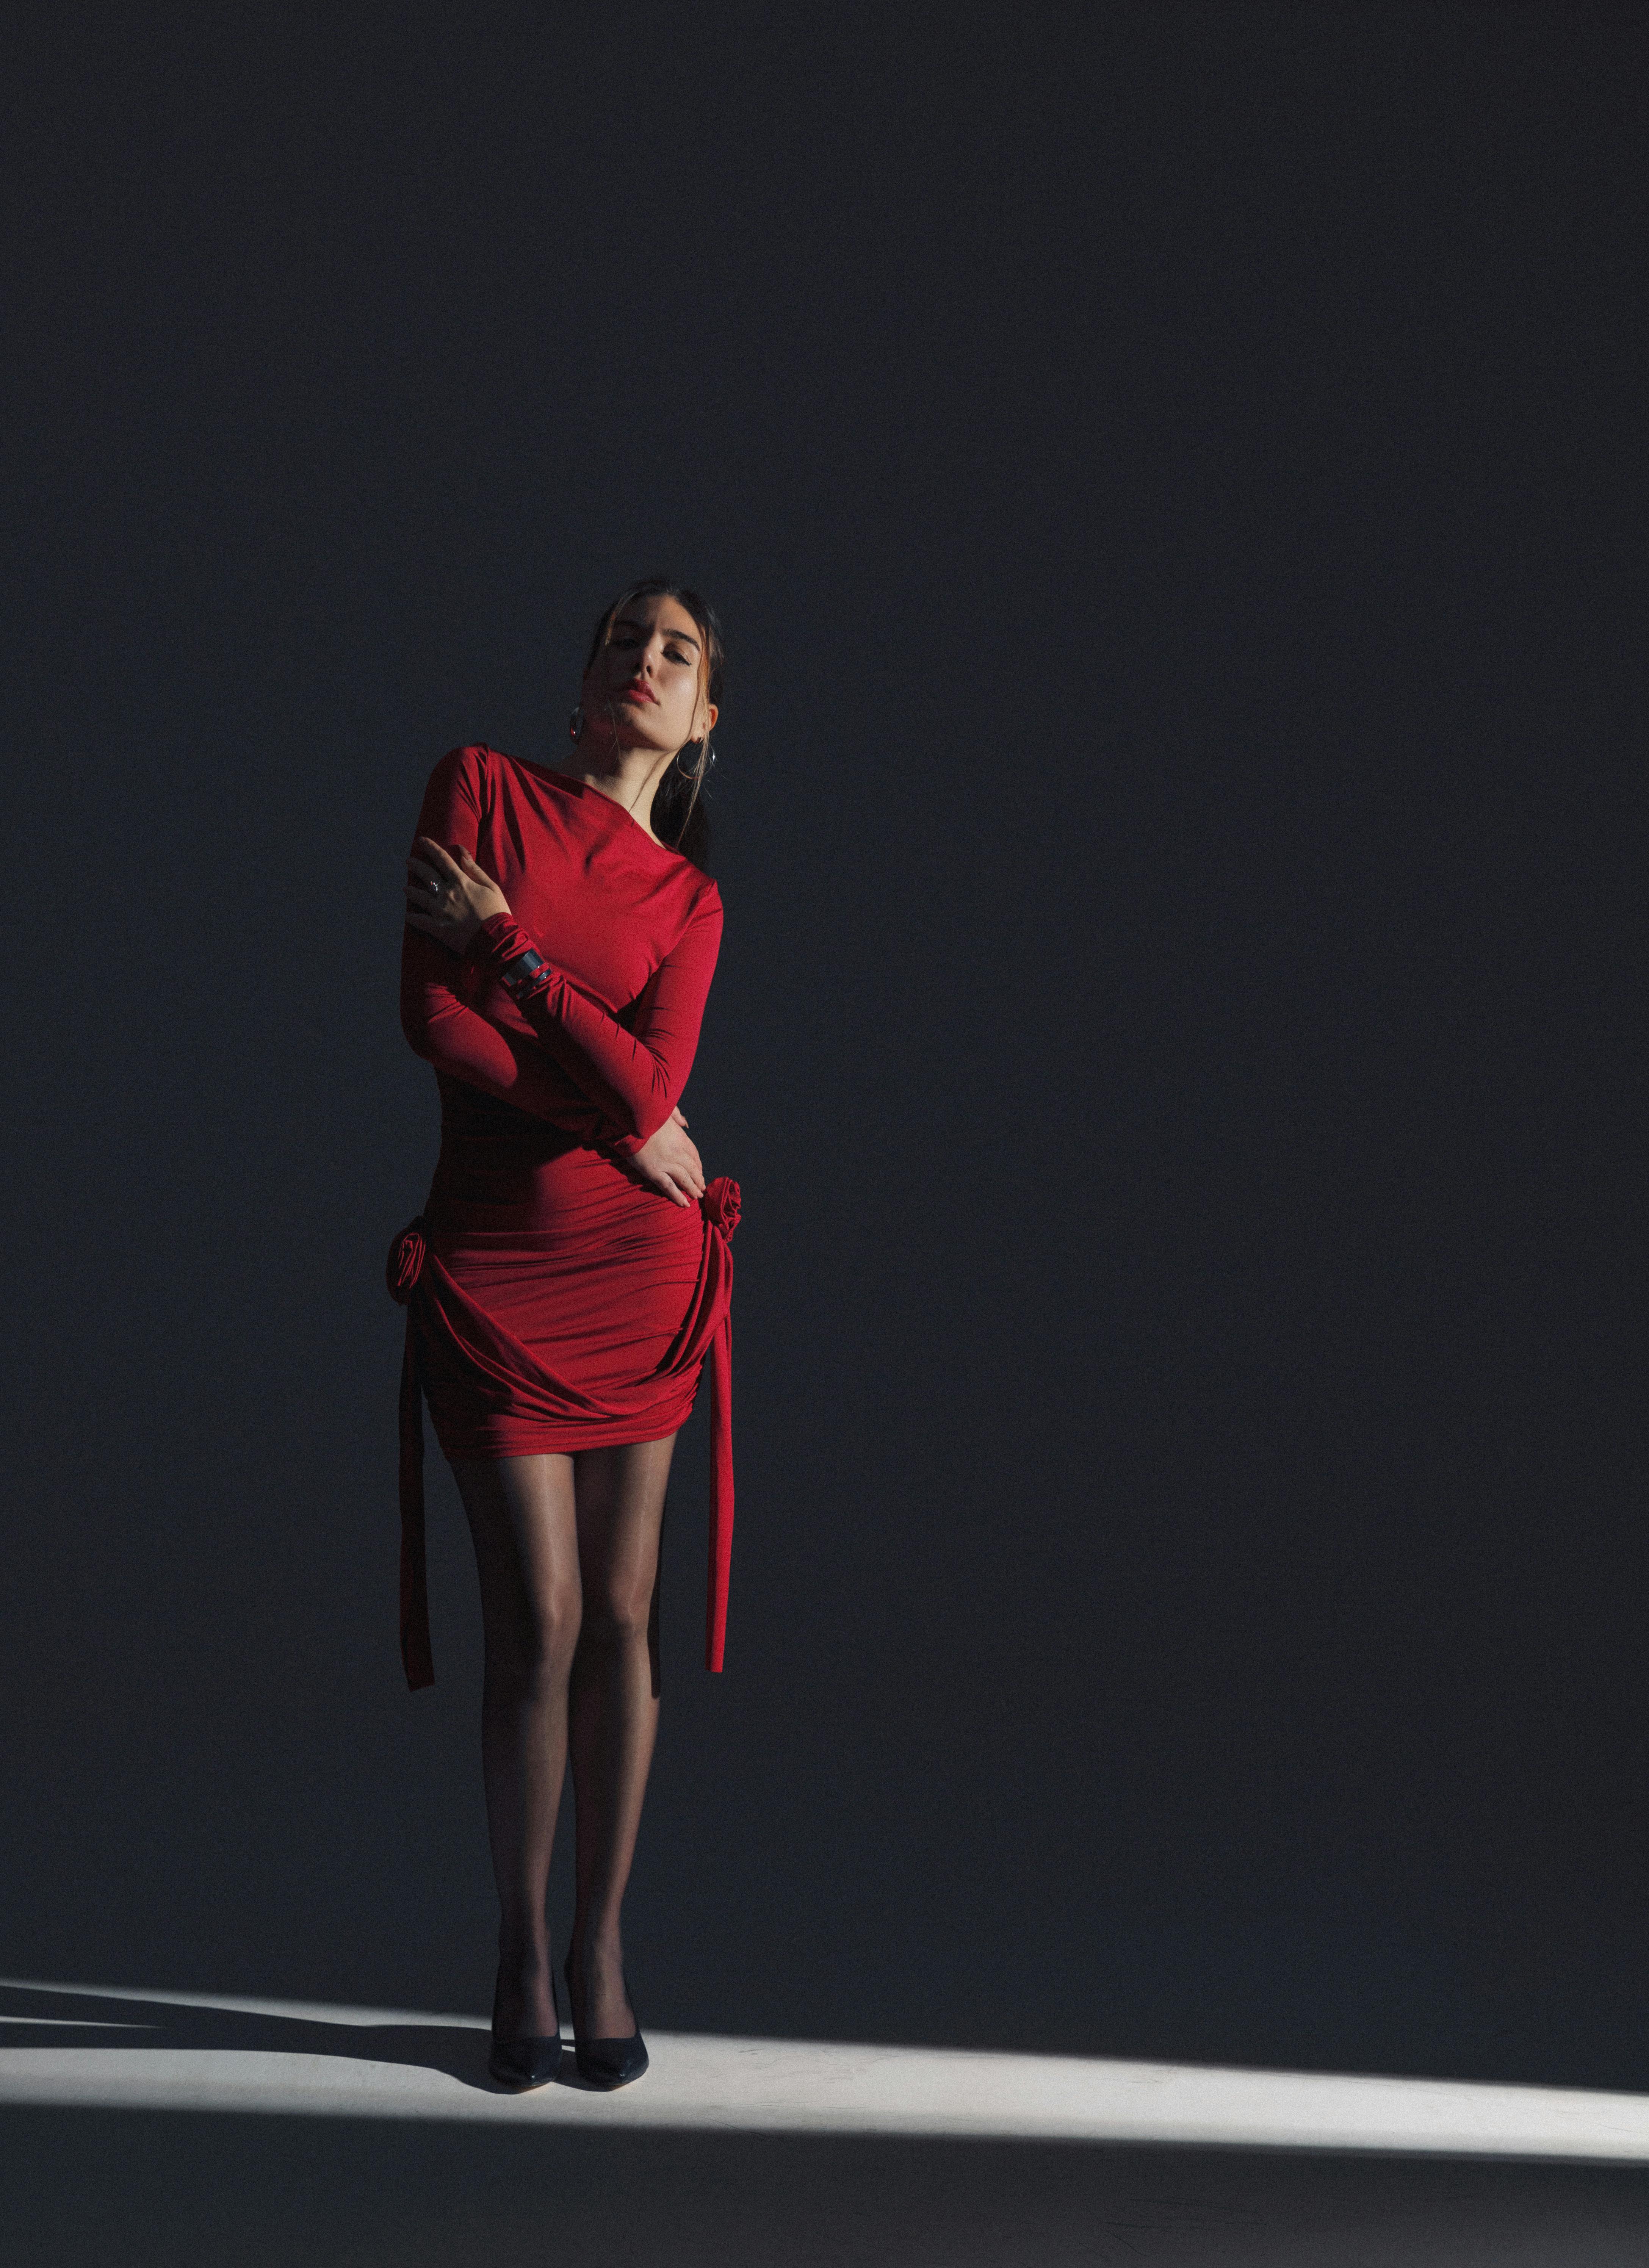
woman, leg, sleeve, knee, performing arts, entertainment, waist, thigh, fashion design, human leg, event, fashion model, performance art, electric blue, magenta, elbow, choreography, public event, carmine, stage, cocktail dress, performance, costume design, dancer, fun, darkness, shadow, room, competition